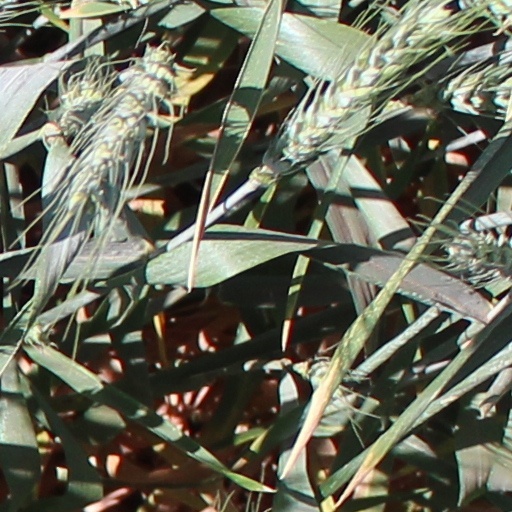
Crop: wheat